Bosnian War

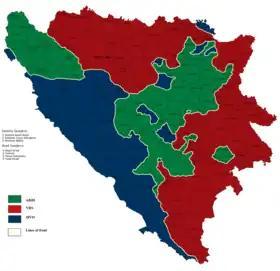
Bosnia and Herzegovina before the Dayton Agreement

NATO became actively involved when its jets shot down four Serb aircraft over central Bosnia on 28 February 1994 for violating the UN no-fly zone. On 12 March 1994, the United Nations Protection Force (UNPROFOR) made its first request for NATO air support, but close air support was not deployed, owing to a number of delays associated with the approval process. On 20 March an aid convoy with medical supplies and doctors reached Maglaj, a city of 100,000 people, which had been under siege since May 1993 and had been surviving off food supplies dropped by US aircraft. A second convoy on 23 March was hijacked and looted.